Horomona Horo

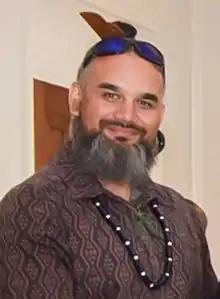
Horo in 2020

Horomona Horo (born 1978) is a New Zealand Māori musician and composer. He is a practitioner of taonga pūoro, the collective term for the traditional musical instruments of the Māori, which include an array of flutes, trumpets and percussive instruments.